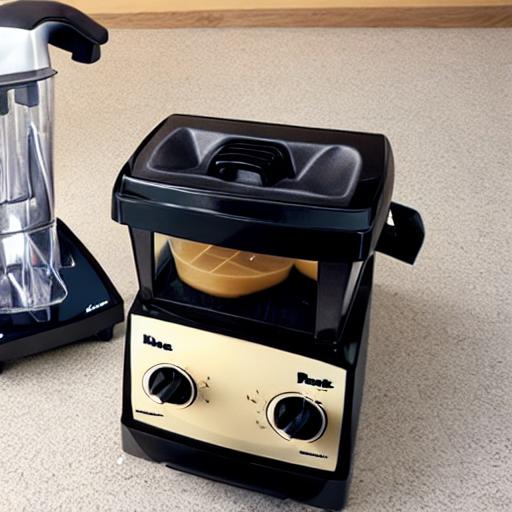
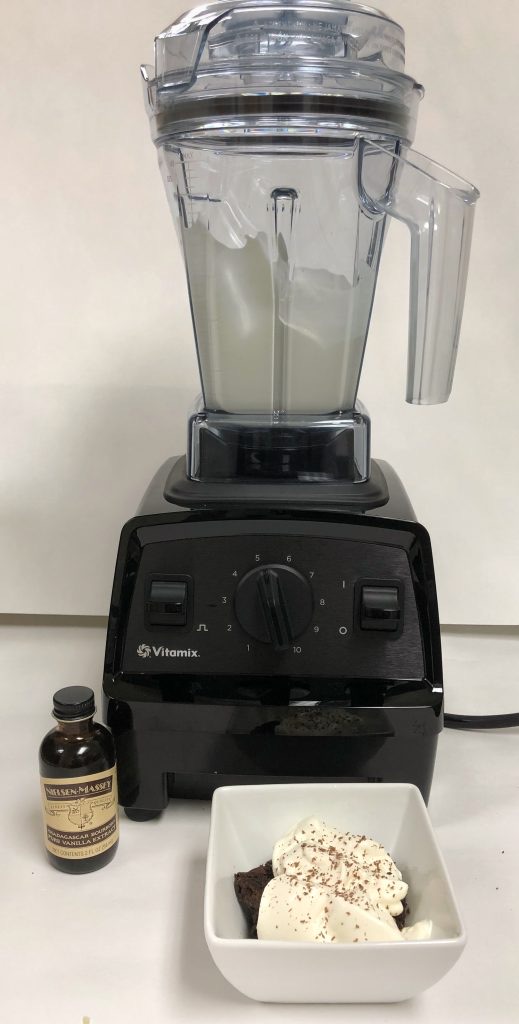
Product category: items_blender
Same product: no